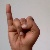
The image shows a hand gesture representing the letter 'I' in Indian Sign Language.